Justin Morgan (Home and Away)

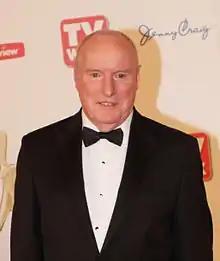
Justin bonds with and later helps save the life of Alf Stewart, played by Ray Meagher ("pictured").

Justin takes his role as the head of the family "very seriously". Along with Tori, he helped raise their younger brothers Brody and Mason. As a result he is "fiercely protective of them." Stewart explained that Justin makes all the decisions on behalf of the family, but he often discusses them with Tori. Justin does not want to get too settled in the Bay, and he worries what the town's residents will think of his family. Stewart liked being part of a family and compared it to his role on "Packed to the Rafters", where he was "an outsider brought in." He also found that as the older brother and not the father, there were different dynamics at play. Stewart told Vanessa Williams of "The West Australian" that he fell in love with the Morgans from the moment they were pitched to him.